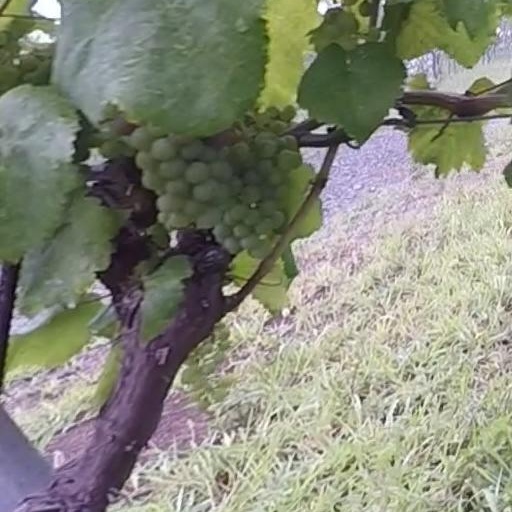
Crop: grape